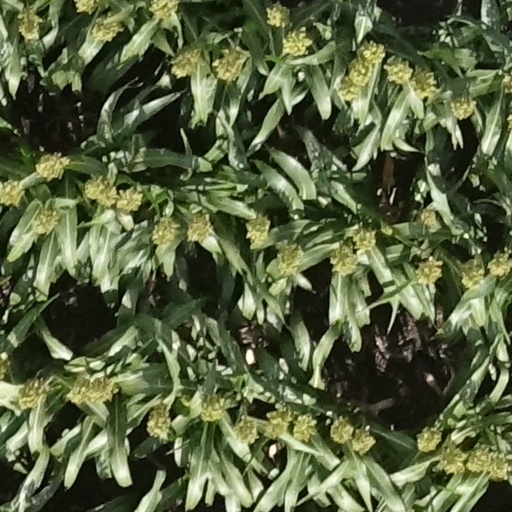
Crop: sorghum